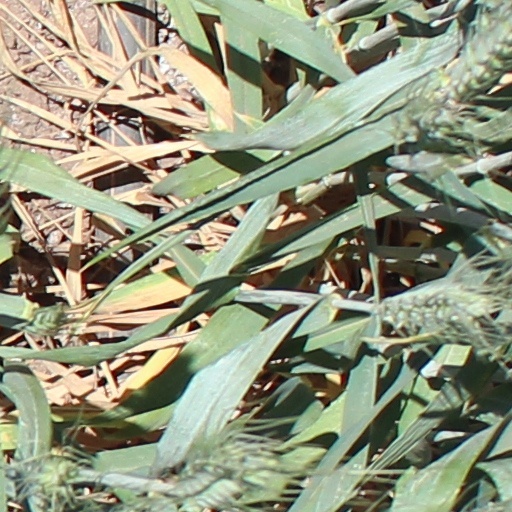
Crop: wheat